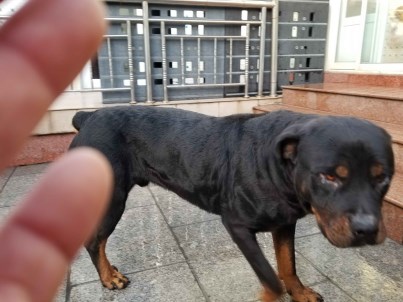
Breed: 3336-n000121-chinese_rural_dog